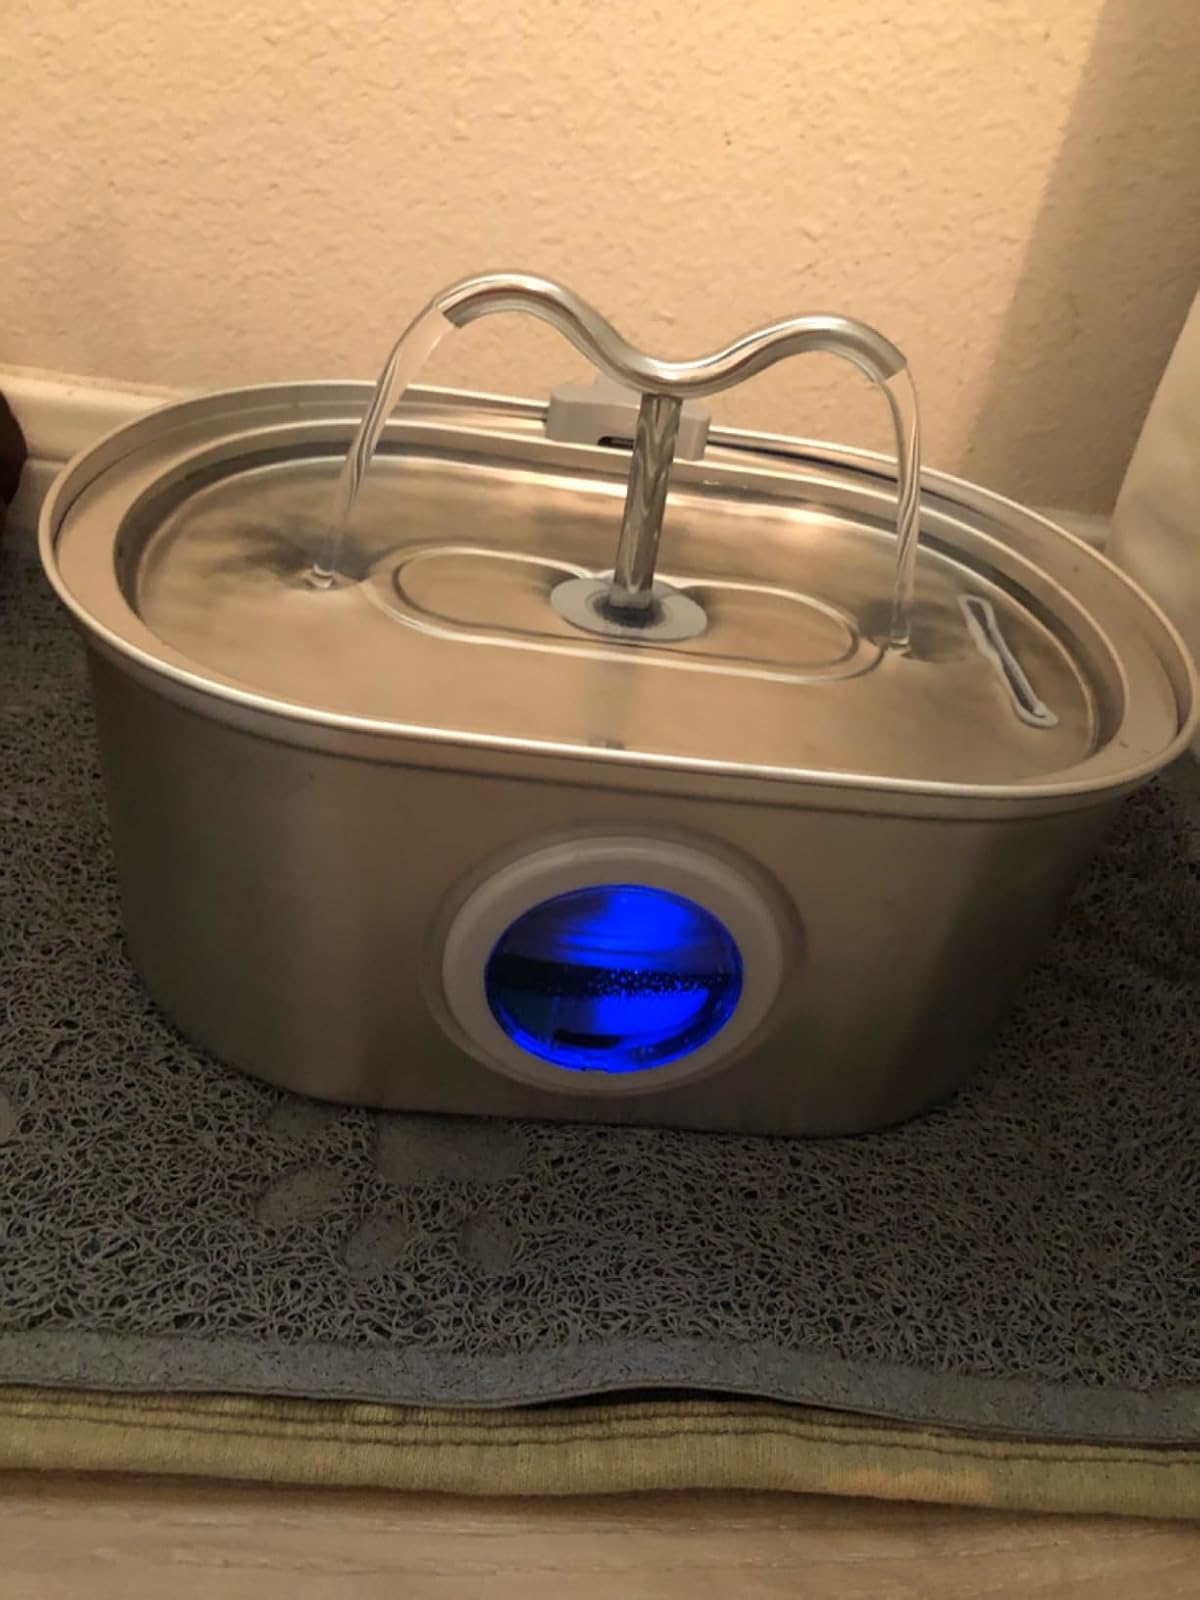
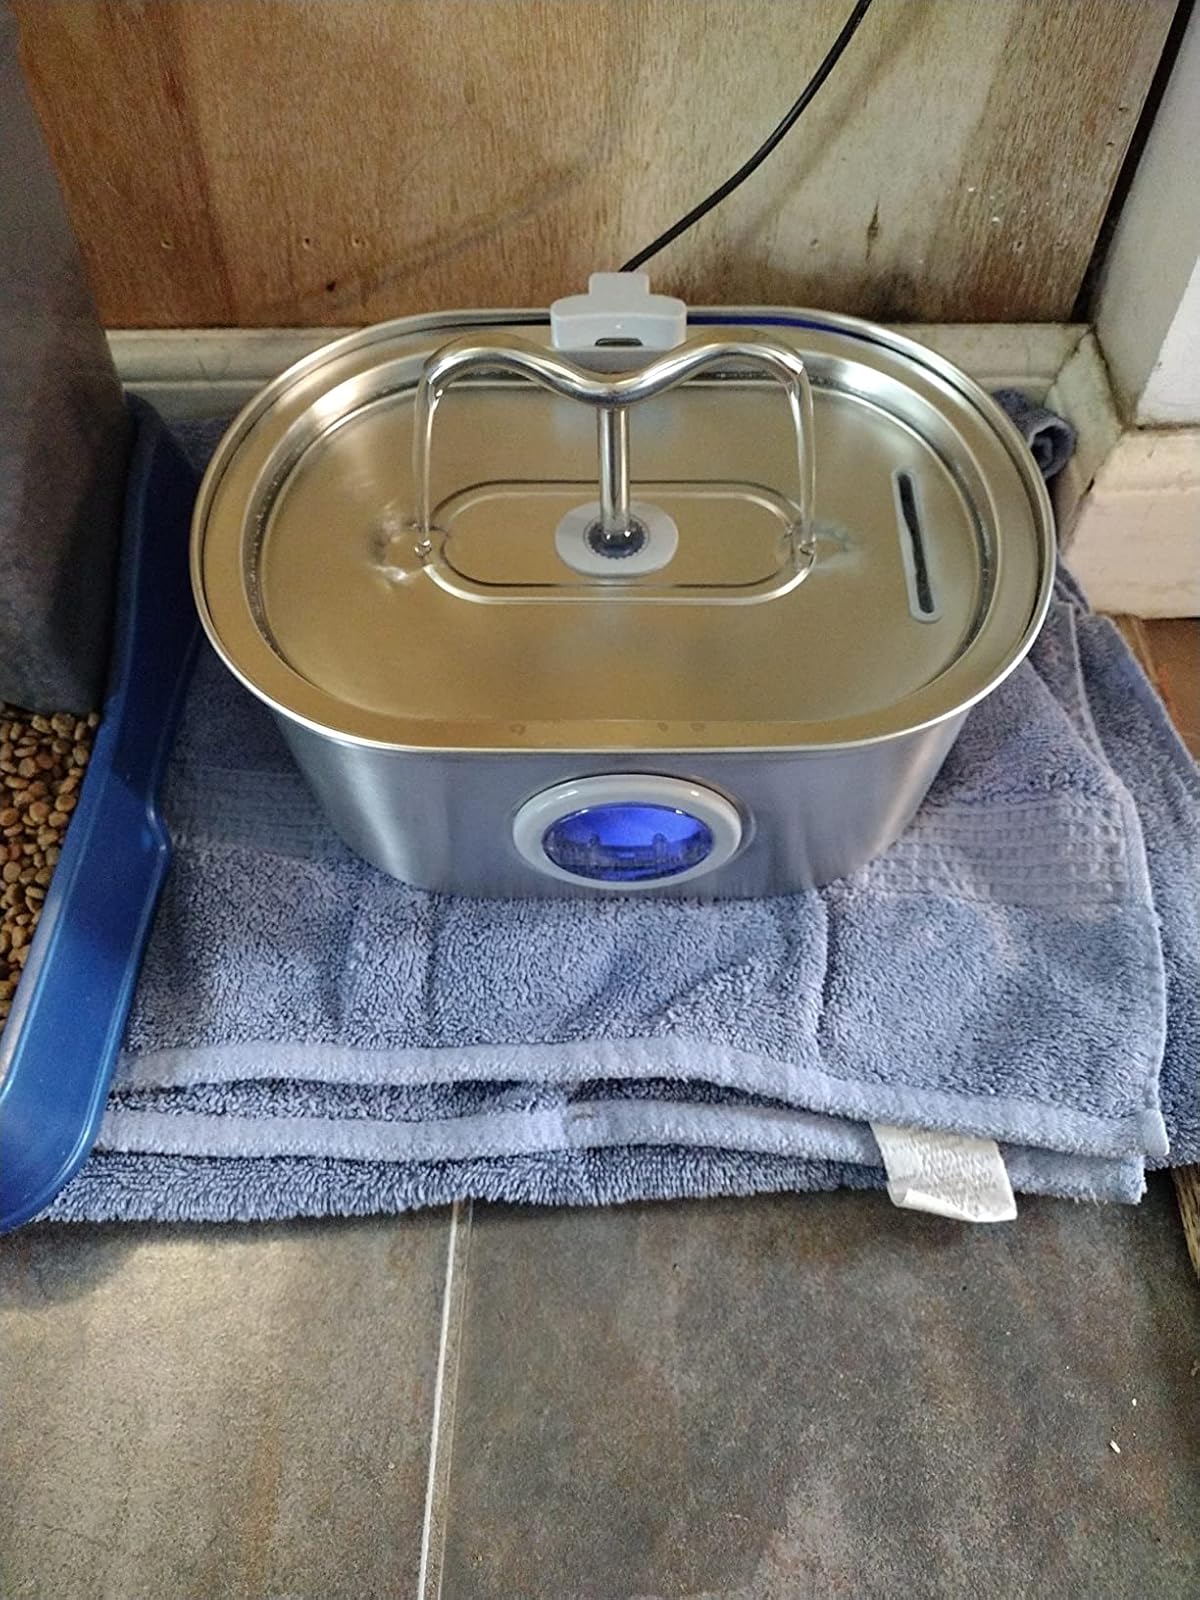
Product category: items_bowl
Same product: yes